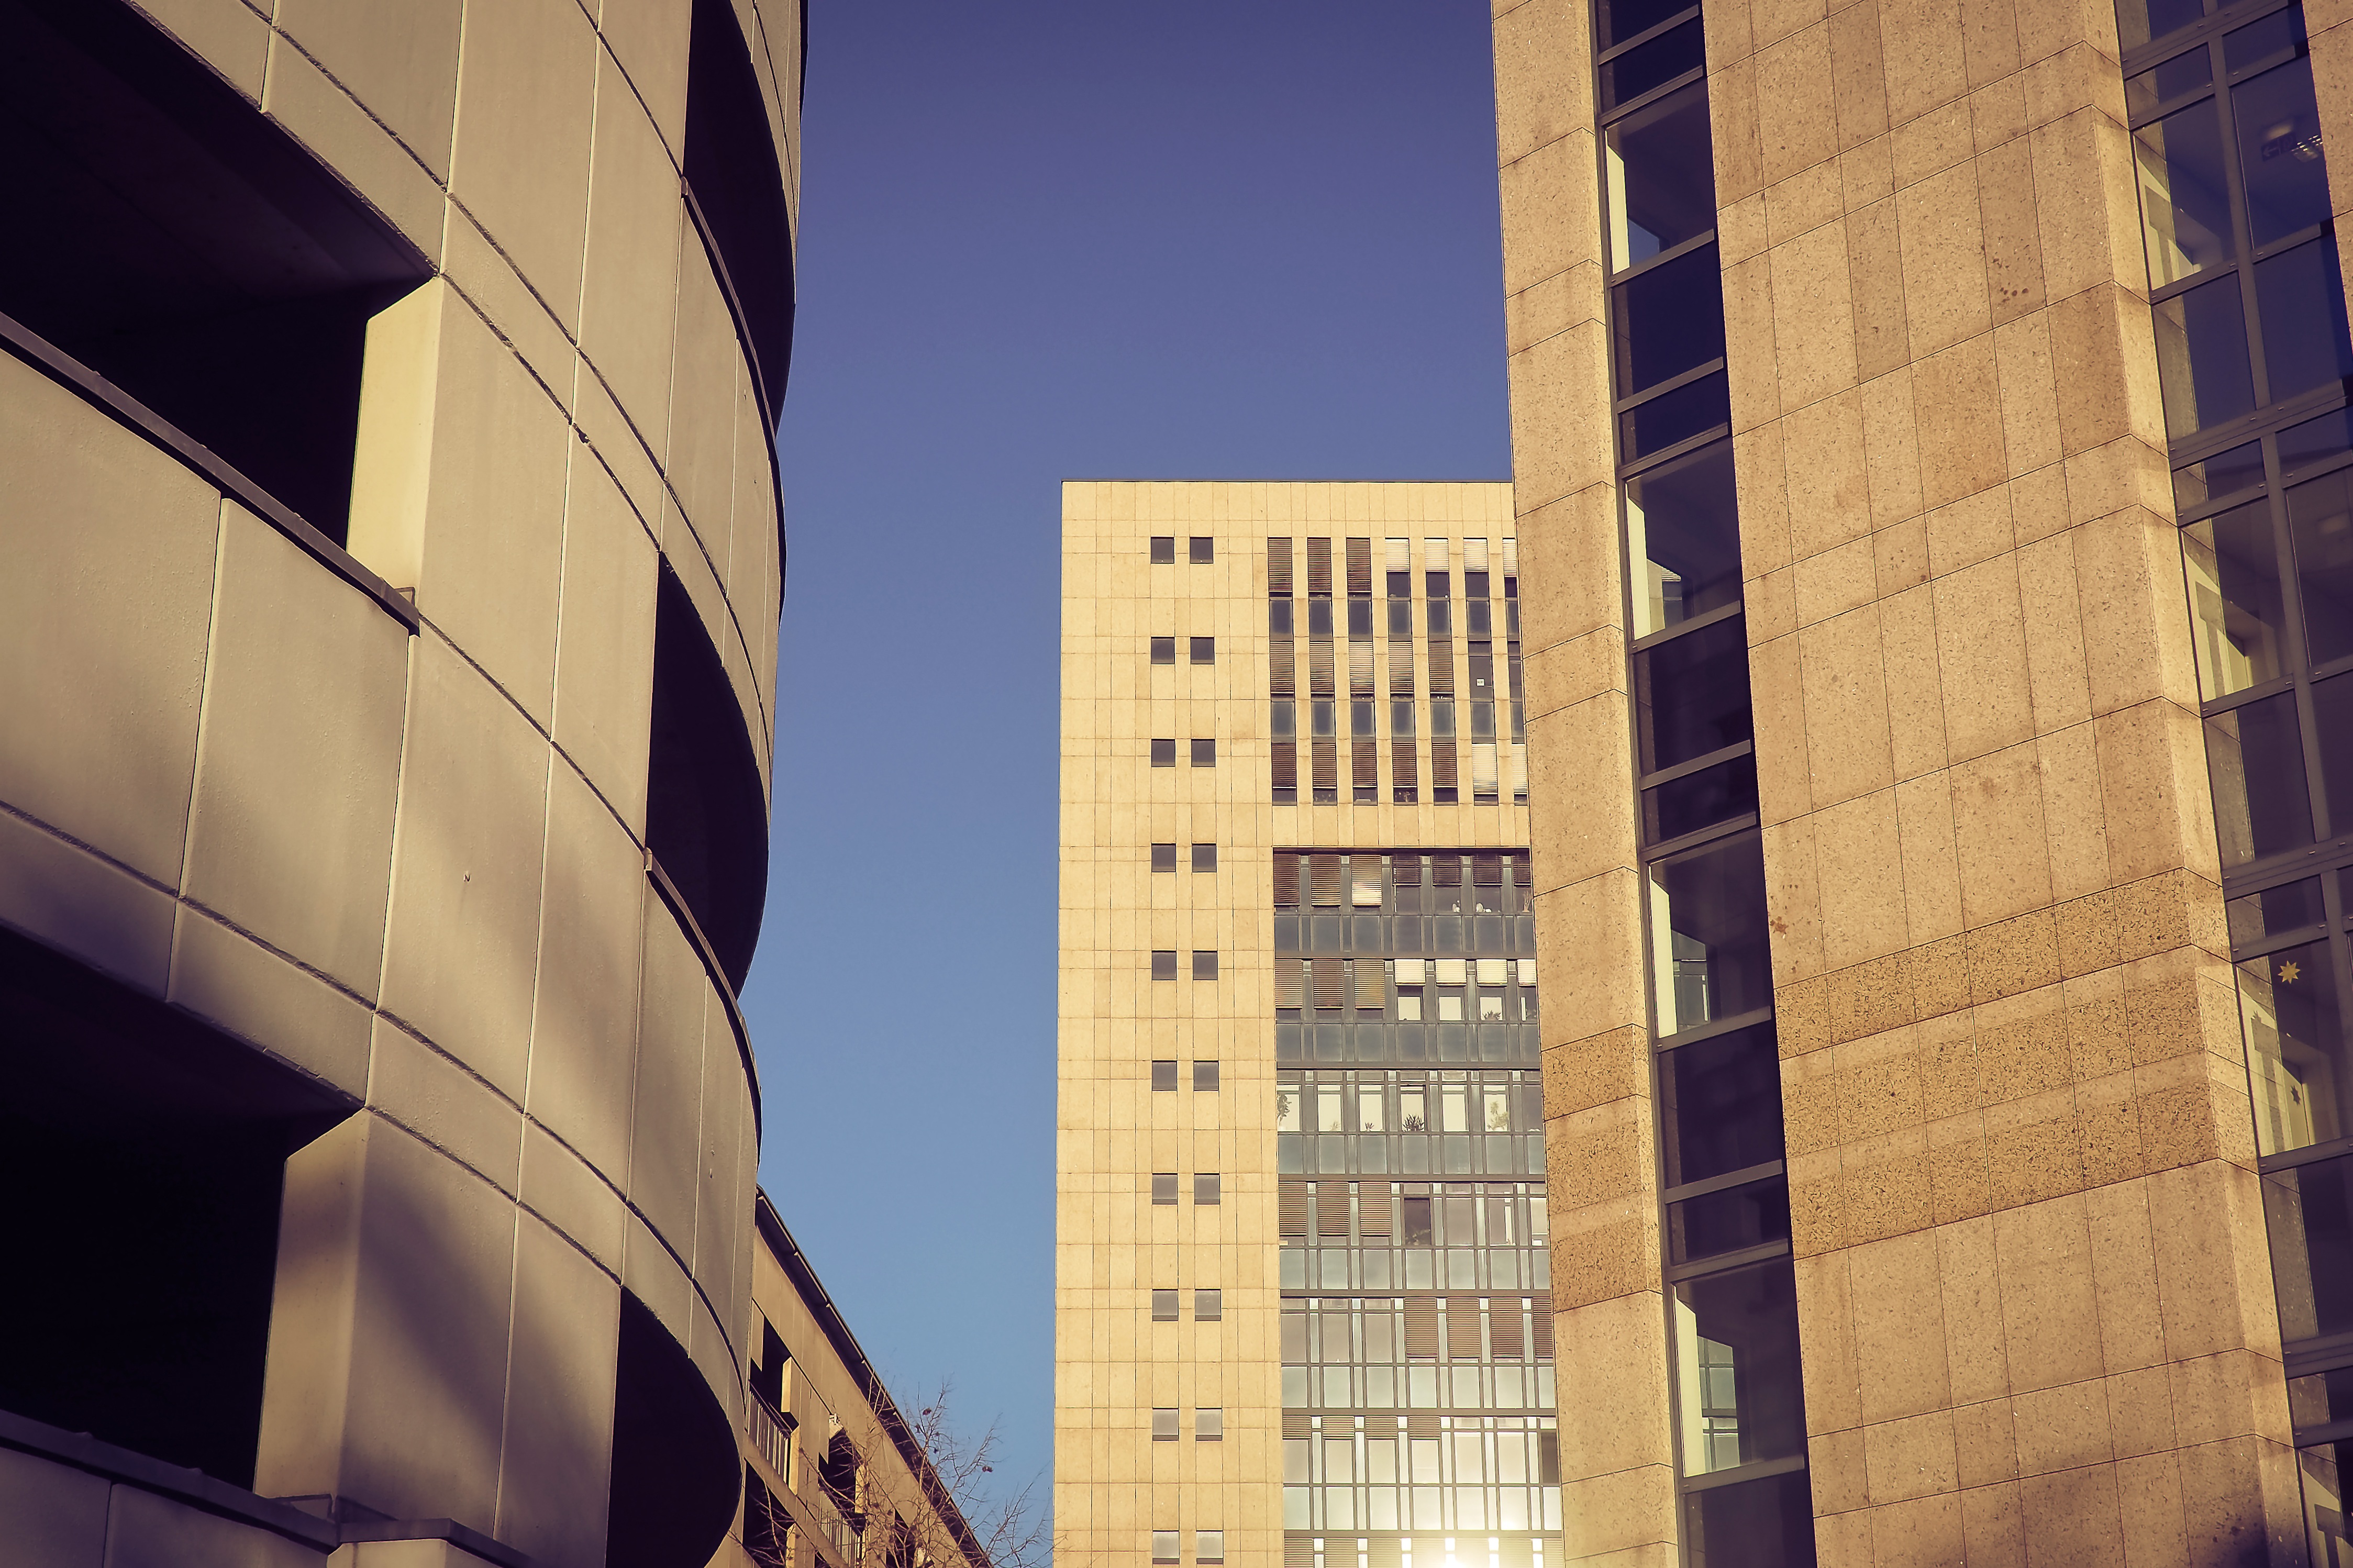
architecture, structure, sky, perspective, building, city, home, skyscraper, urban, cityscape, downtown, reflection, high, color, office, landmark, facade, blue, modern, office building, tower block, blue sky, modern architecture, skyscrapers, shape, metropolis, low angle shot, high rise office building, dusseldorf, high building, house facade, urban area, human settlement